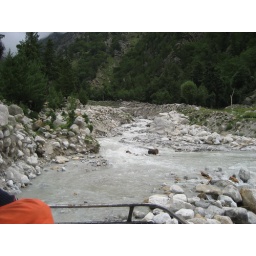
On the way to chitkul on road after Rakchham, river to be crossed by jeep